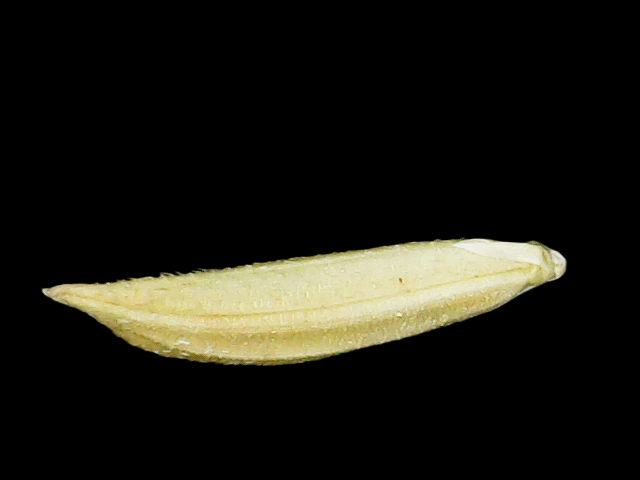
Rice variety: Binadhan25